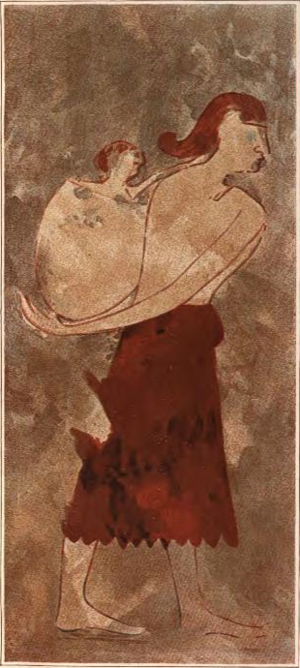
Le site de Beni Hassan, à 18 kilomètres au sud de Al-Minya, réunit sur la rive droite du Nil un ensemble de sépultures princières datant du Moyen Empire.